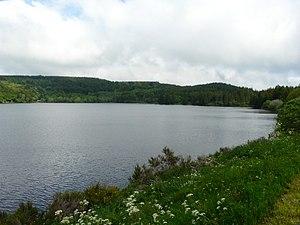
La partie nord du lac de Guéry, partagée entre les communes de Perpezat (collines au fond) et d'Orcival (rive sur la droite) Puy-de-Dôme, France.
Perpezat est une commune française, située dans le département du Puy-de-Dôme, en région Auvergne-Rhône-Alpes.
Le lac de Guéry est un lac de montagne d’origine volcanique situé dans les Monts Dore, au cœur du Massif central. C'est le plus haut des lacs d'Auvergne. Il se trouve dans le département du Puy-de-Dôme, en région administrative Auvergne-Rhône-Alpes, à huit kilomètres du centre-bourg de la commune de Mont-Dore, en direction de Clermont-Ferrand.